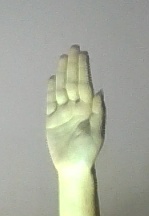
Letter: seen